Wadesboro, North Carolina

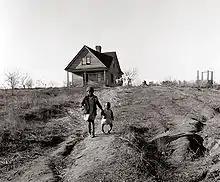
Children in Wadesboro, 1938. Photo by Marion Post Wolcott.

Originally named Newtown, the town was renamed by the North Carolina General Assembly in 1787 to honor of Colonel Thomas Wade after his service with the Anson County Regiment of militia in the American Revolutionary War.